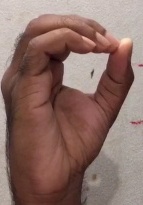
ASL sign: O